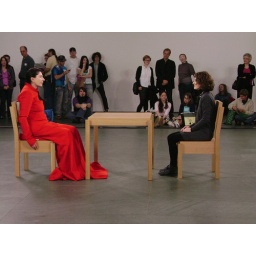
woman in red is the artist, the performance is for anyone to join her in sitting very still for as long as you can.